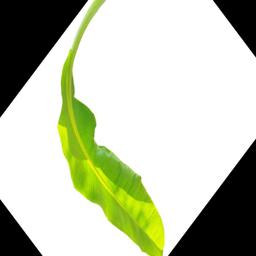
Label: MALBHOG LEAF